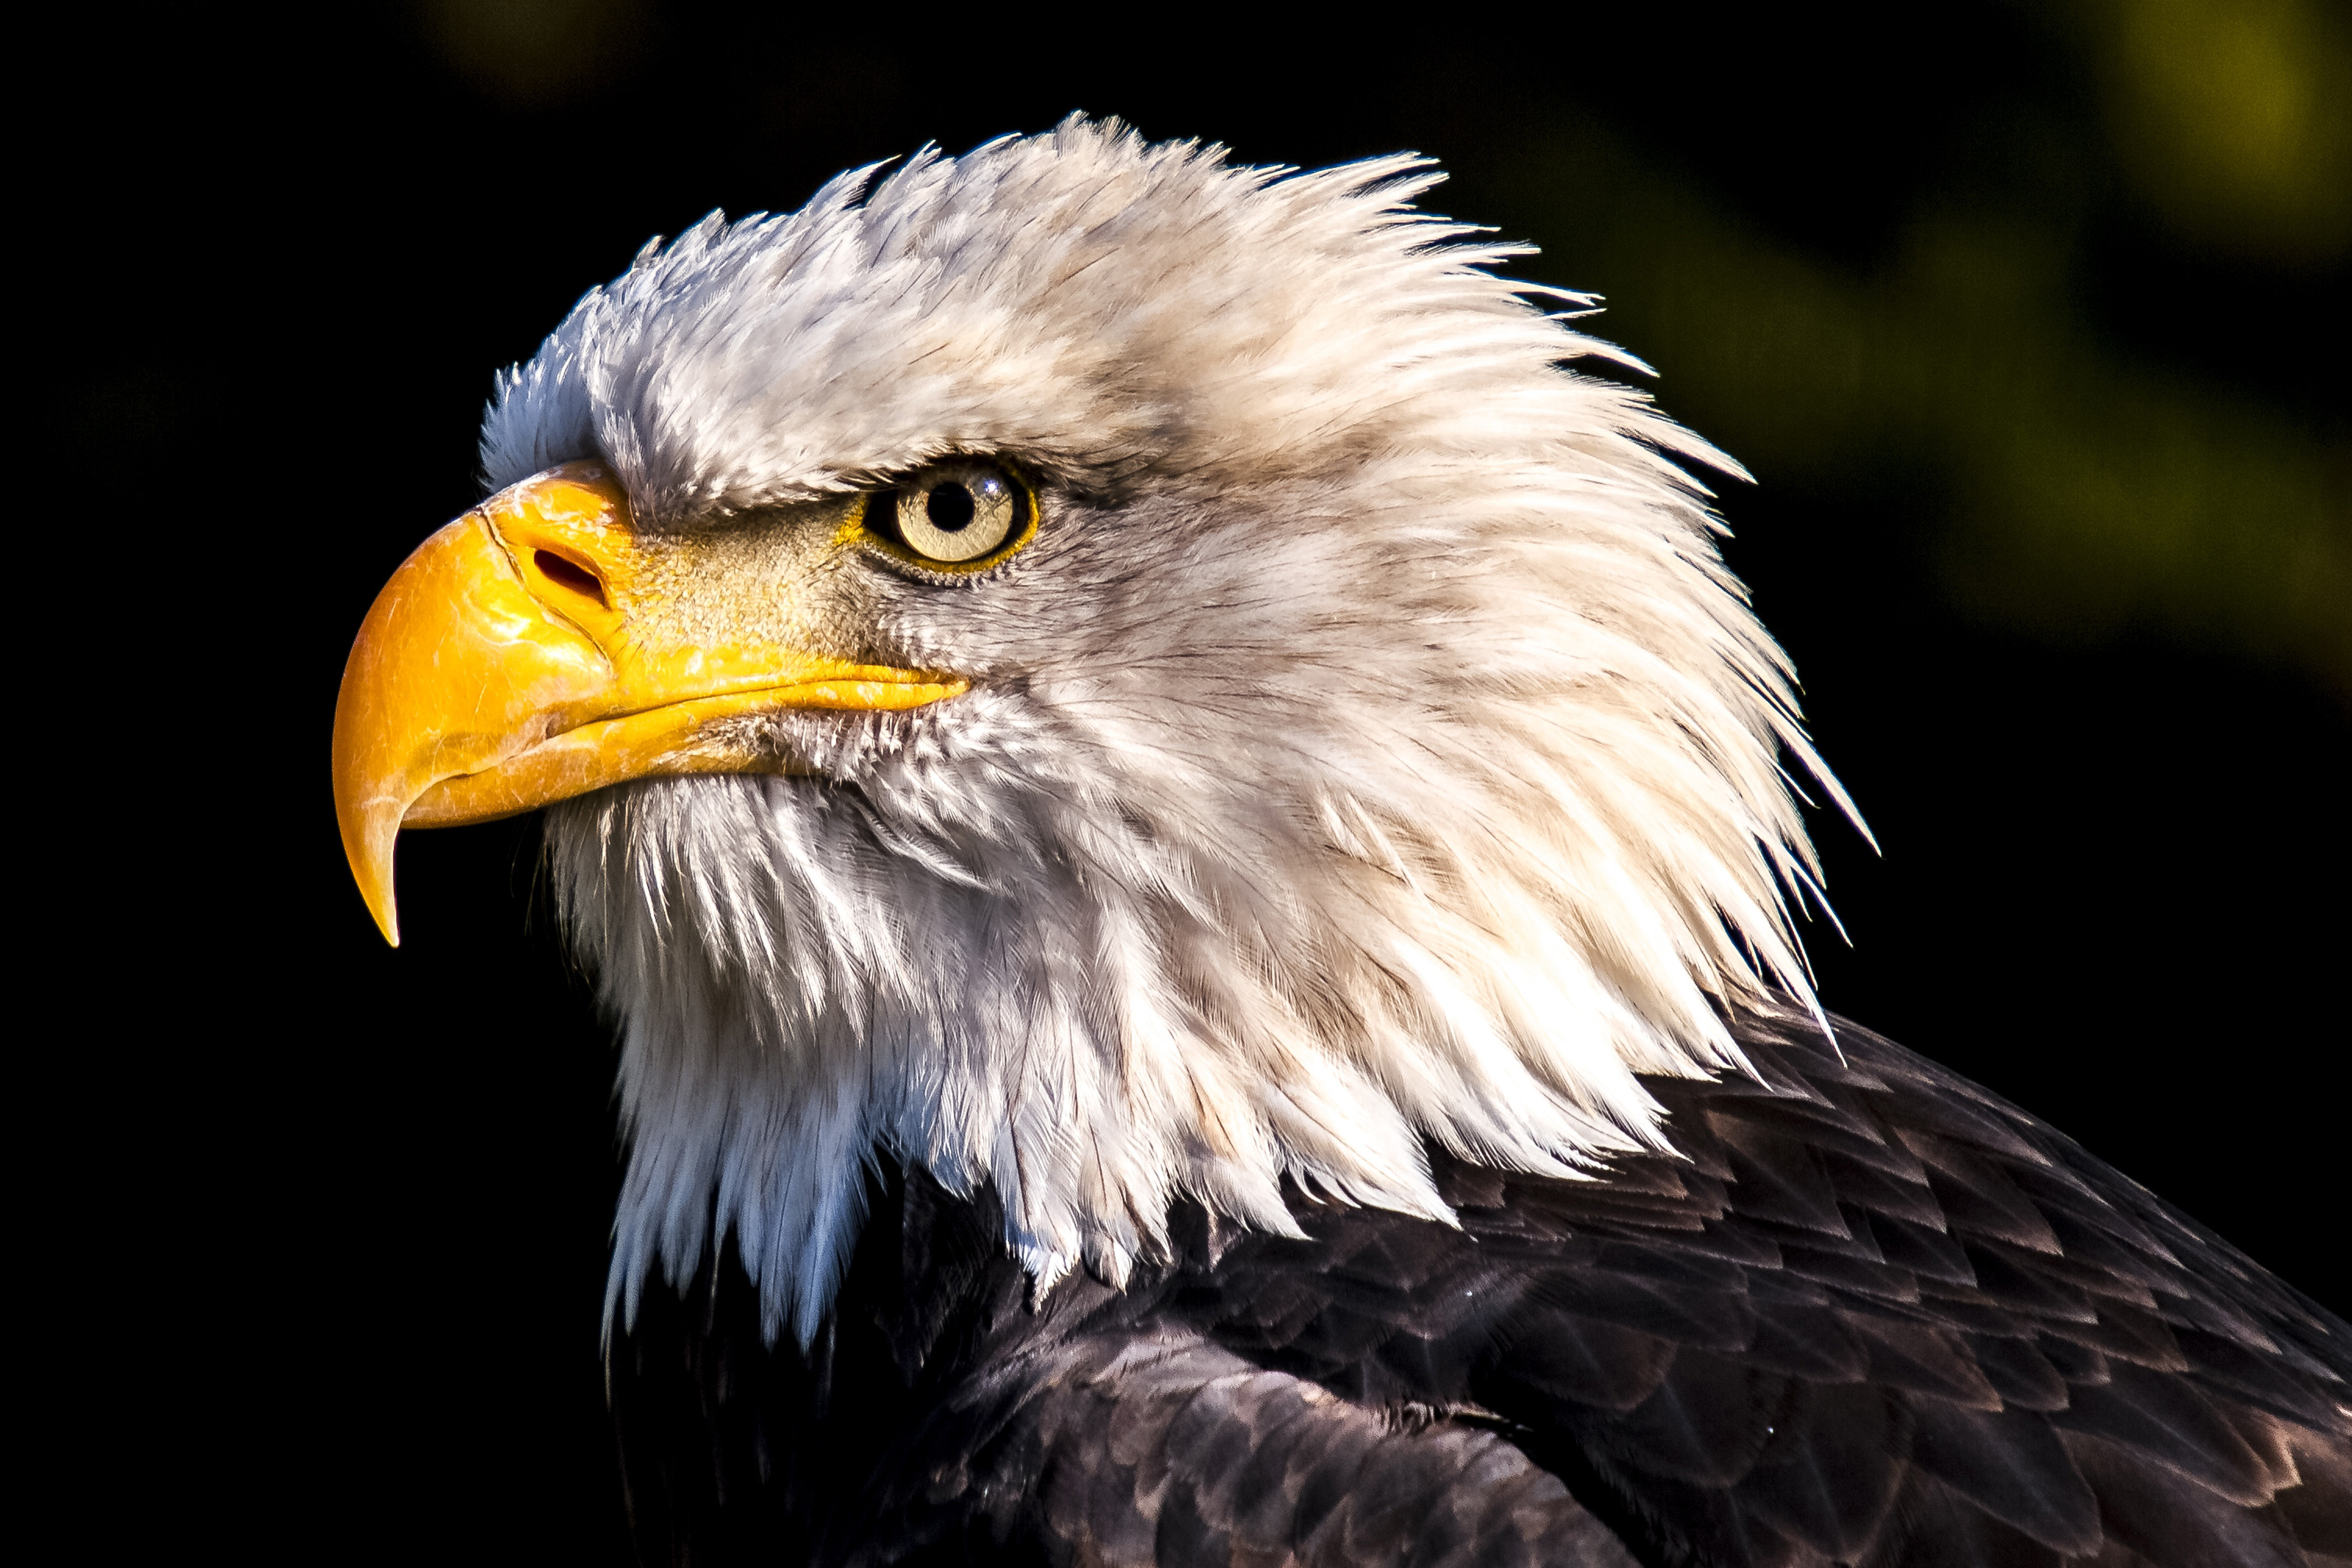
bird, bald eagle, accipitriformes, bird of prey, vertebrate, beak, accipitridae, eagle, close up, wildlife, feather, falconiformes, sea eagle, buzzard, hawk, vulture, golden eagle, kite